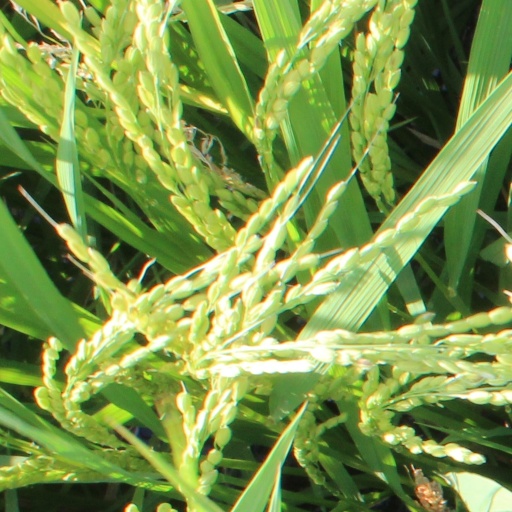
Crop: rice